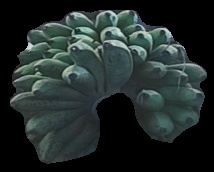
Variety: rasbale
Grade: grade2